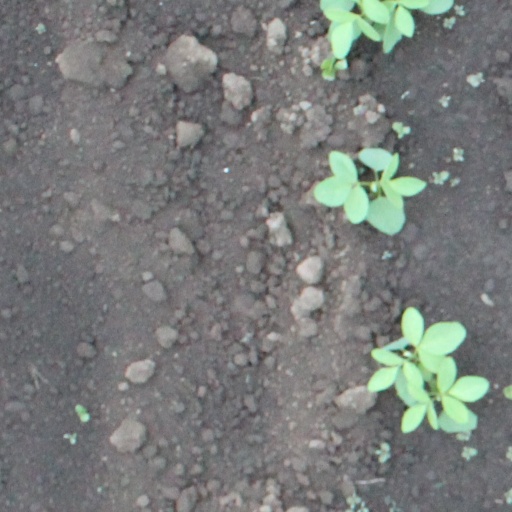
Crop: soybean